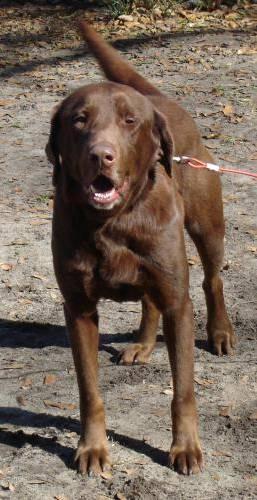
dog